Joseph Knaffl

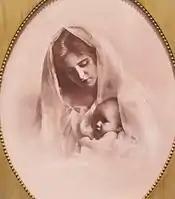
Knaffl's Madonna, 1899

Joseph Knaffl attended schools in Knoxville and Nashville. He learned photography working at the studio of his brother-in-law, early Knoxville portraitist T.M. Schleier. In 1884, he and his brother, Charles, formed their own studio, Knaffl and Brother. This studio, which eventually moved into a building on Gay Street, focused primarily on artistic photographs. Following Charles's death in 1904, Knaffl continued running the studio alone or with various partners.